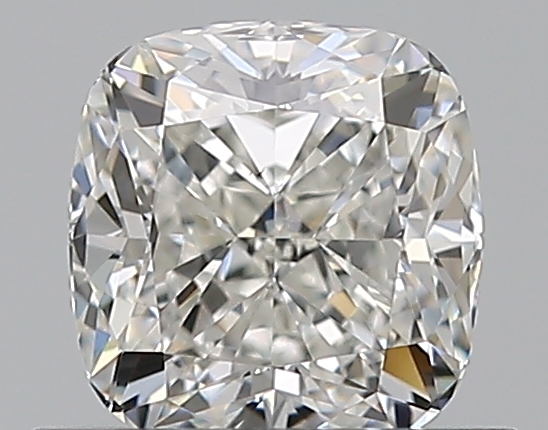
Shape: cushion
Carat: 0.73
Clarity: VS1
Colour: H
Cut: EX
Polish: EX
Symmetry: VG
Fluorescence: N
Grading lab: GIA
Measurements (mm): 5.17 x 4.94 x 3.43